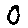
Label: 0